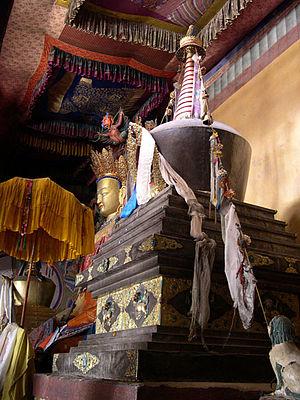
Le monastère Rizong Gompa est situé au sommet d'une vallée rocheuse côté du côté nord de l'Indus, à l'ouest de Alchi sur la route qui mème au monastère de Lamayuru. Une distance de 73 km le sépare de Leh, la capitale du Ladakh, du district du même nom, dans l'État du Jammu-et-Cachemire en Inde à une altitude de 3 510 m.